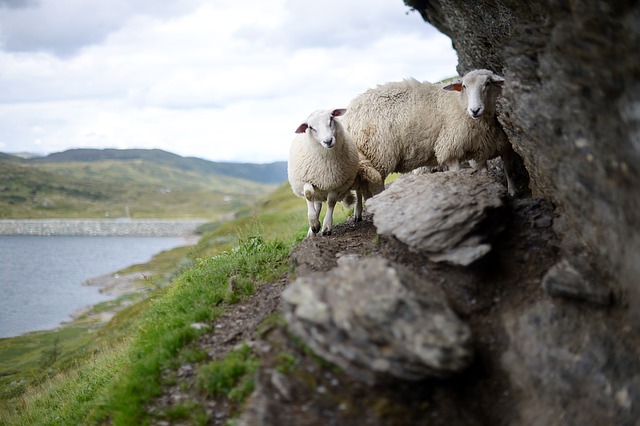
Label: sheep